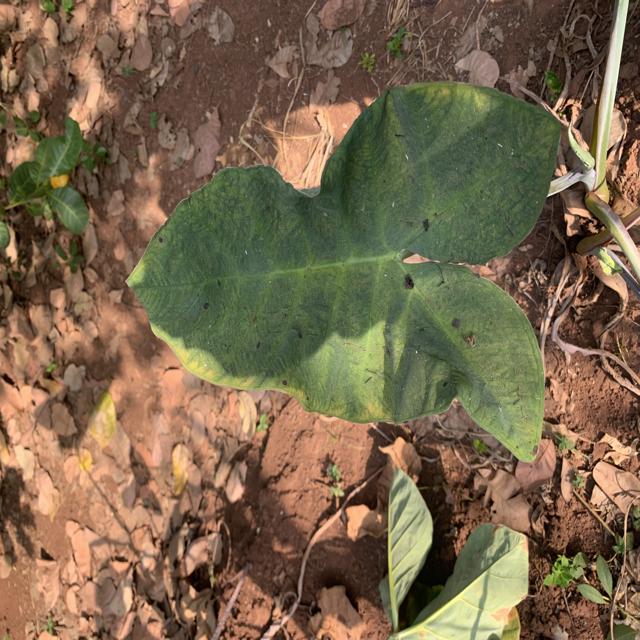
Label: Healthy